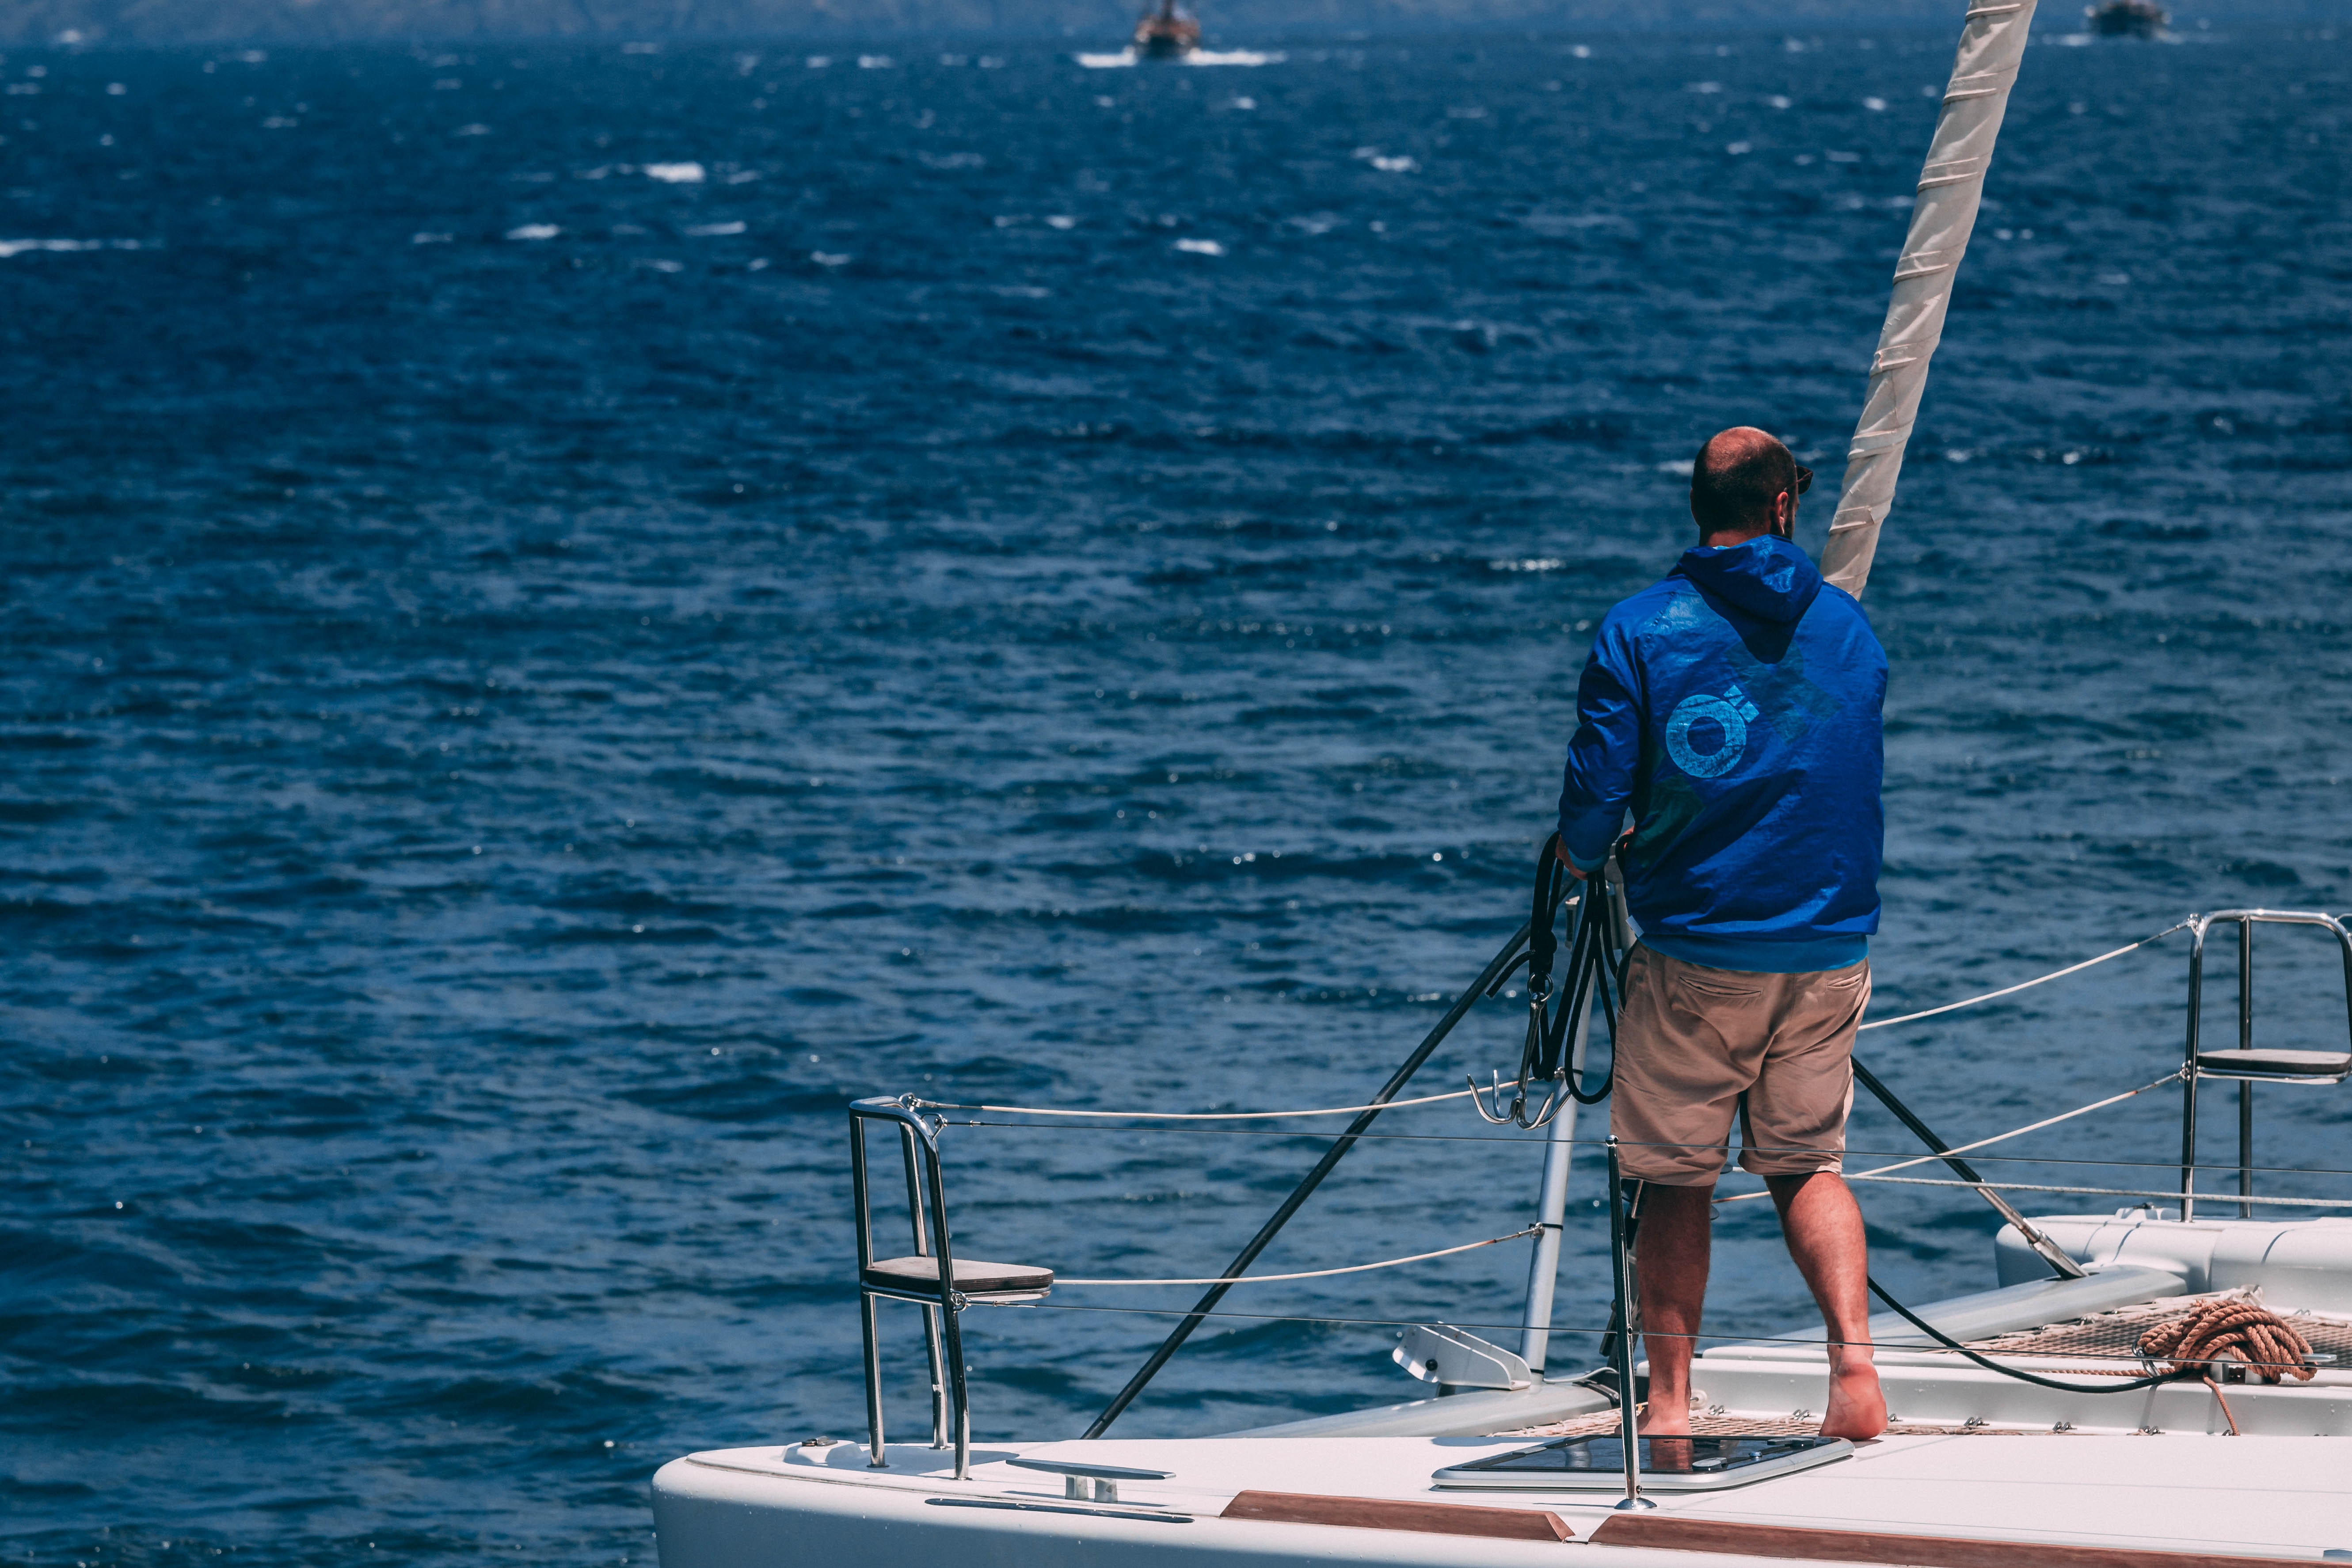
boat, sea, vehicle, ocean, sailboat, recreation, water, sailing, vacation, water transportation, sail, watercraft, wind, yacht, boating, boats and boating equipment and supplies, leisure, tourism